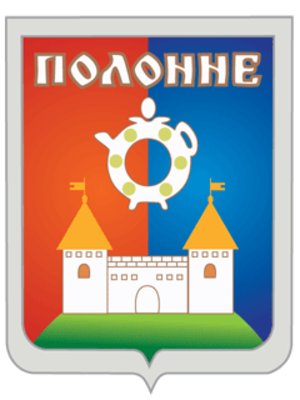
Polonne ou Polonnoïe est une ville de l'oblast de Khmelnytskyï en Ukraine, et le centre administratif du raïon de Polonne. Sa population s'élevait à 21 749 habitants en 2013.